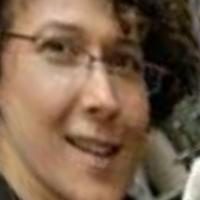
Age group: age 31-40